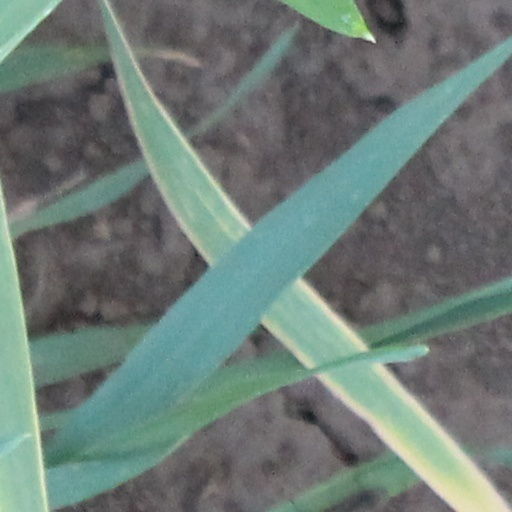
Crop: wheat